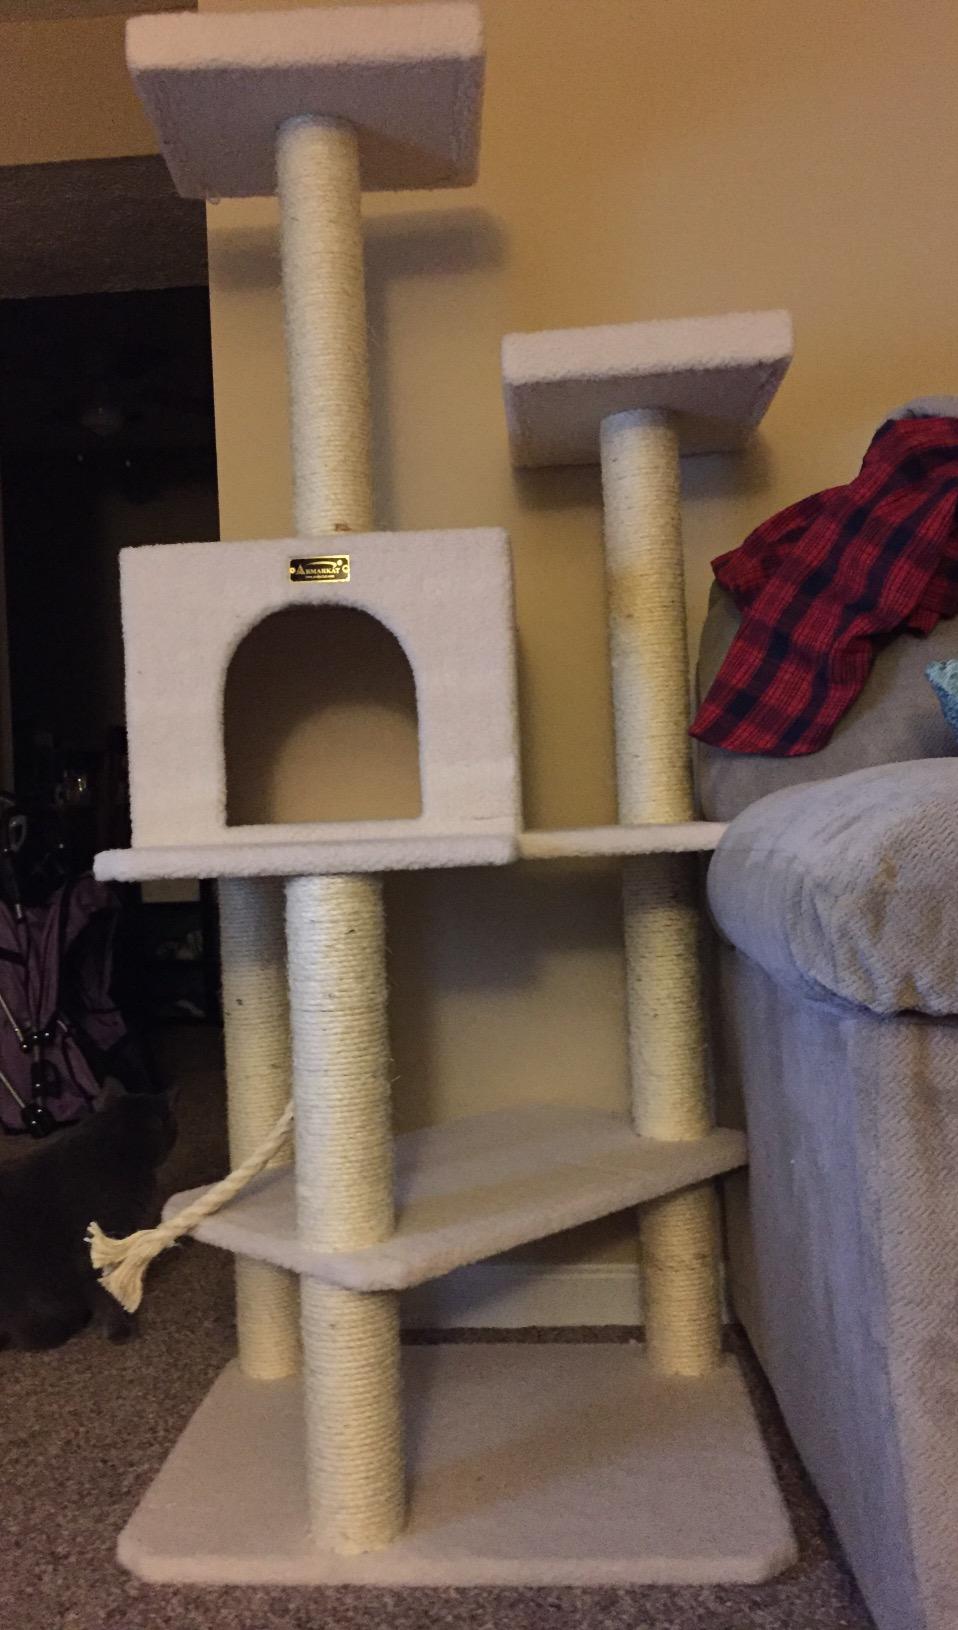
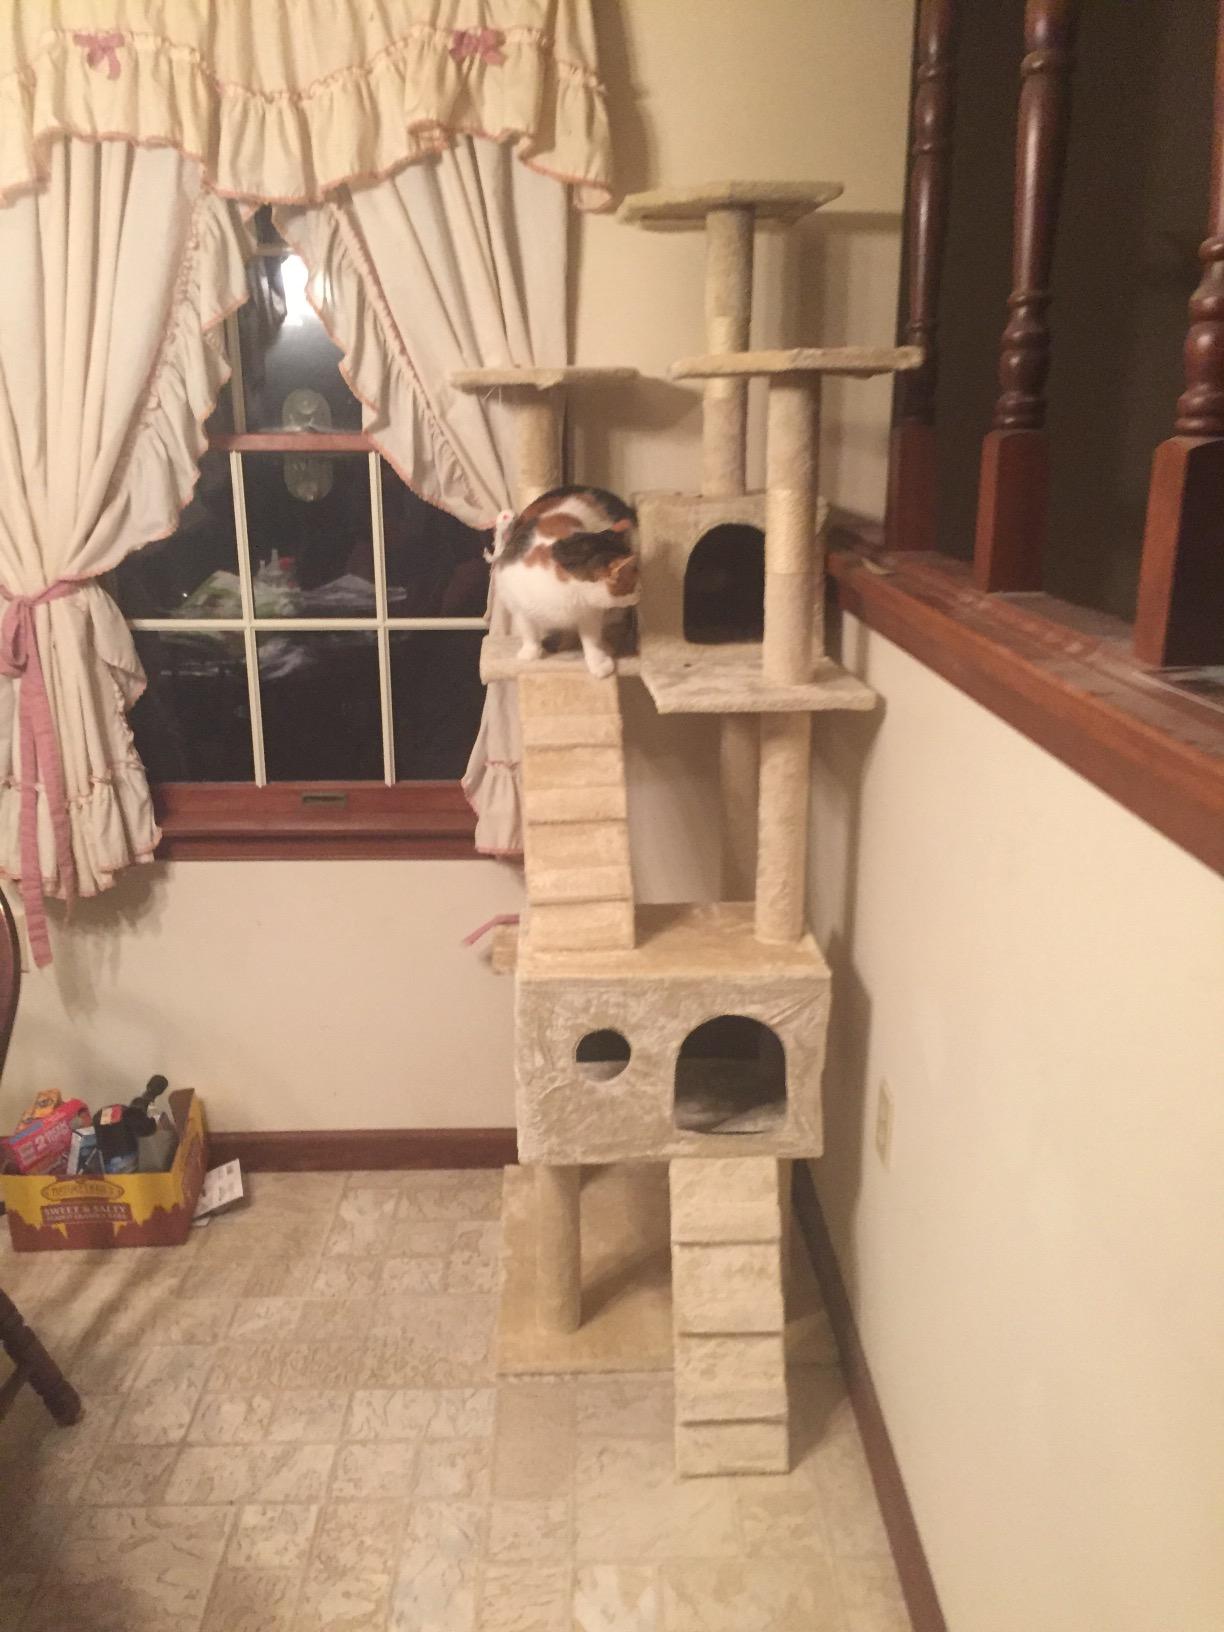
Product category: items_cat tree
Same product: no